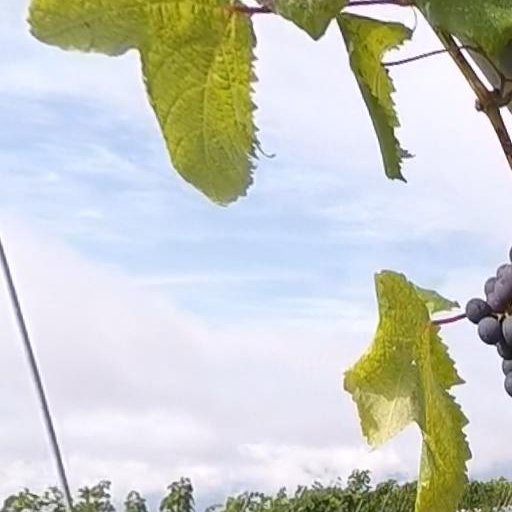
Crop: grape